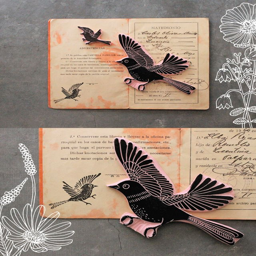
i love the detail of the feathers